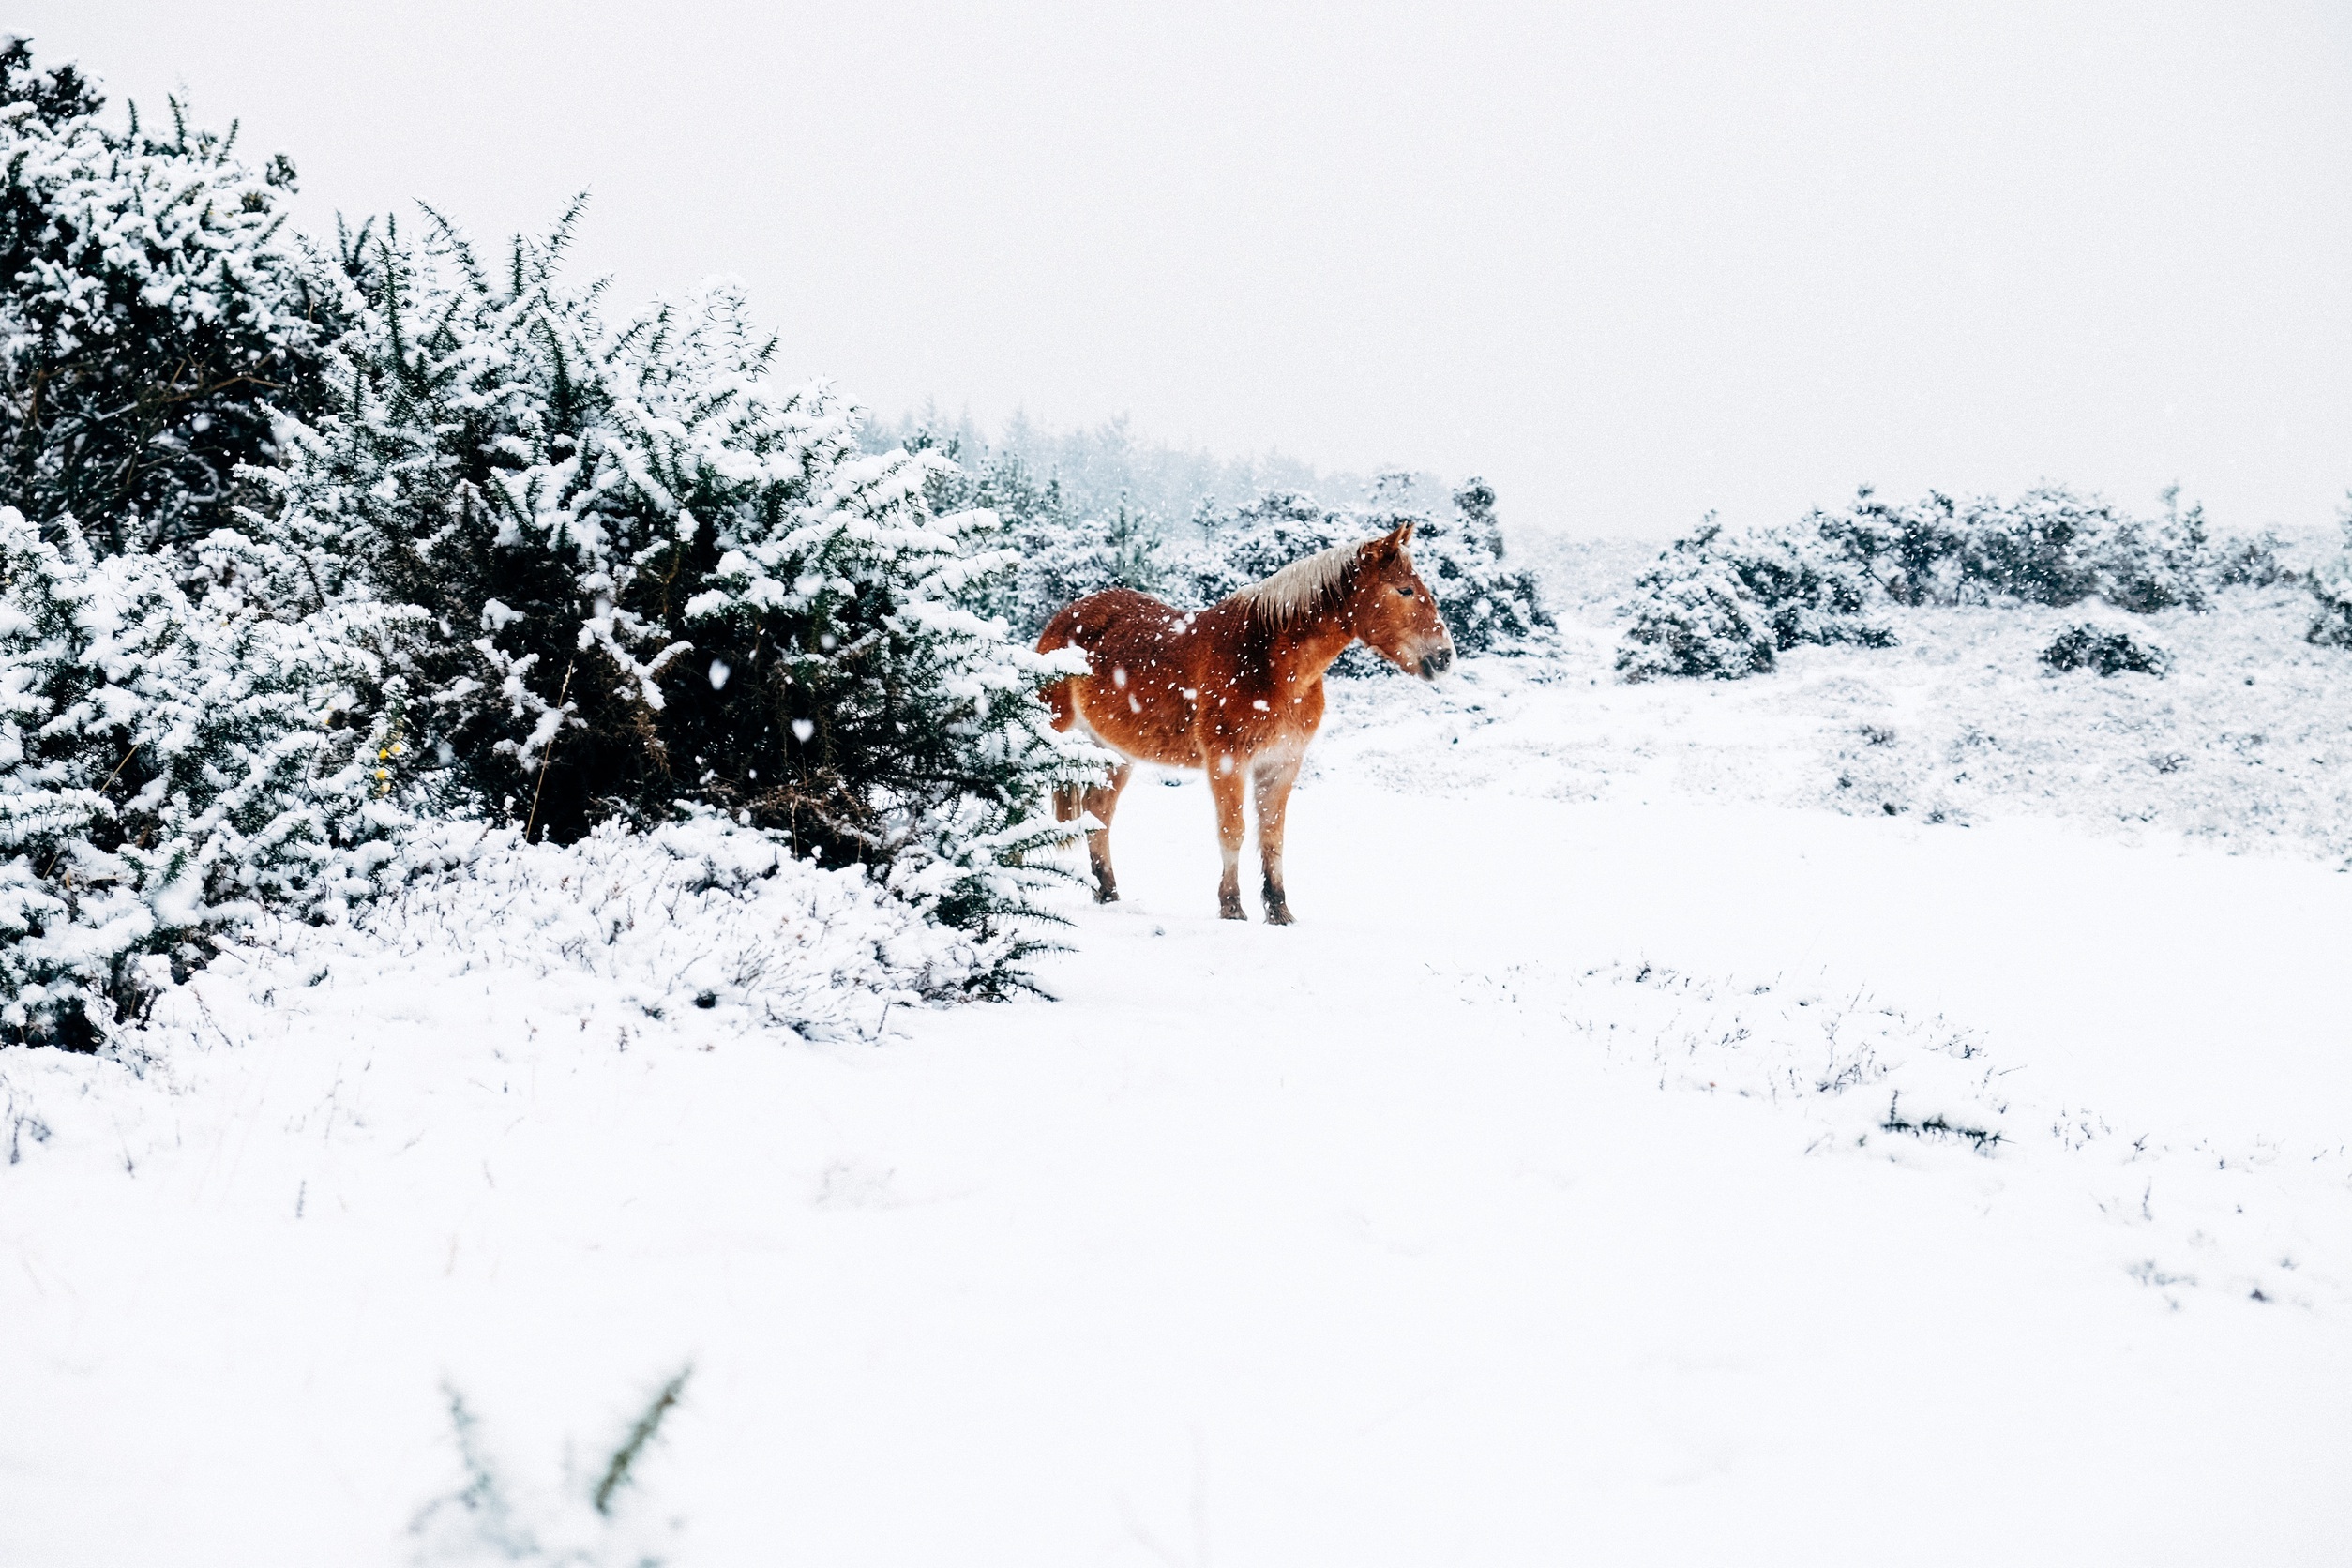
nature, snow, cold, winter, farm, frost, animal, country, weather, season, trees, outside, pony, blizzard